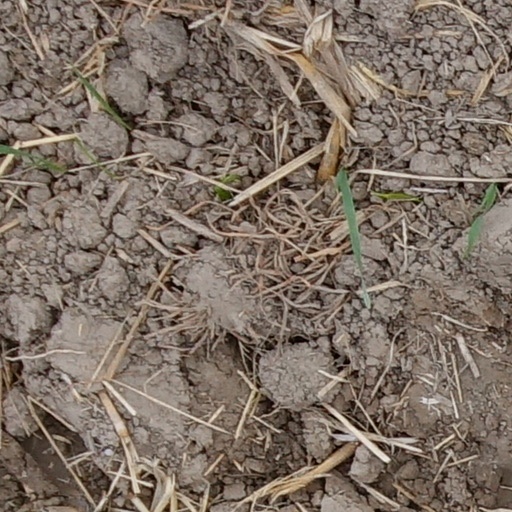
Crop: wheat